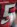
Number: 5